Conservation Effects Assessment Project

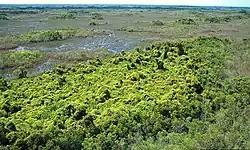
A conserved watershed in the United States

The Soil Water Assessment Tool (SWAT) is supported by the USDA Agricultural Research Service. It is a river basin scale model used to quantify the impact of land management practices in large watersheds. This tool is located in Grassland, Soil and Research Laboratory in Temple, Texas.